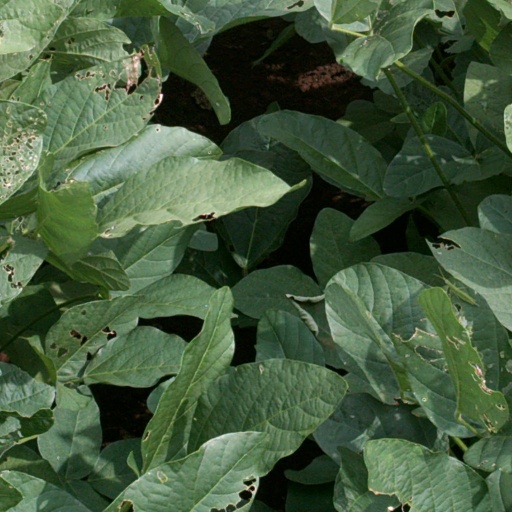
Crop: soybean